Johann Friedrich Ahlfeld (obstetrician)

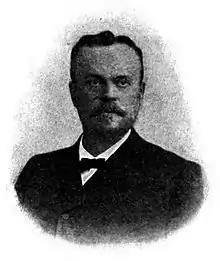

Johann Friedrich Ahlfeld (16 October 1843 in Alsleben – 25 May 1929 in Marburg) was a German obstetrician and gynecologist.